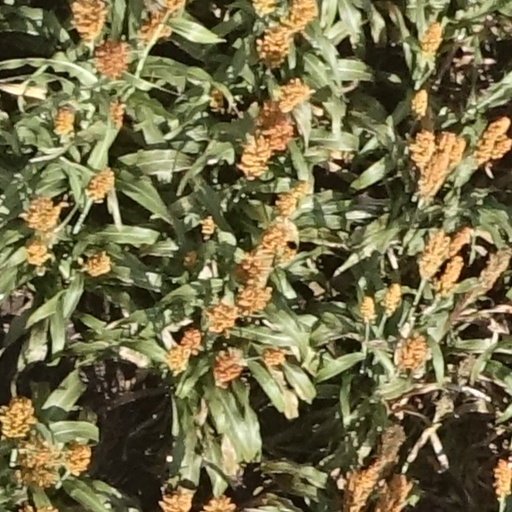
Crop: sorghum